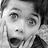
Emotion: surprise